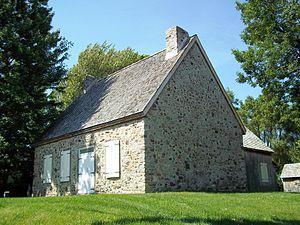
Maison LeBer-LeMoyne, Lachine
L'architecture à Montréal est caractérisée par son éclectisme. En tant que l'un des plus anciens établissements européens en Amérique du Nord, Montréal conserve la trace d'un passé d'abord français, dont l'architecture vernaculaire s'est solidement implantée avant la révolution industrielle. À compter du XIXᵉ siècle, l'influence britannique est omniprésente, influence qui devient plus américaine au XXᵉ siècle. Avec la construction de la Place Ville-Marie, du métro et la tenue de l'Exposition universelle de 1967 et des Jeux olympiques d'été de 1976, Montréal adopte le style international.
Jacques Le Ber était un marchand et un seigneur à Montréal à l'époque de la Nouvelle-France.
Voici la liste des lieux historiques nationaux du Canada situé dans l'agglomération de Montréal. En mars 2011, on compte 57 lieux historiques nationaux à Montréal, dont cinq sont administrés par Parcs Canada.
Le Musée de Lachine est situé dans l'arrondissement de Lachine de Montréal. Le musée a été fondé en 1948, deux ans après que la Ville de Lachine se fut portée acquéreur de la Maison Le Ber-Le Moyne.
Cet article recense les lieux patrimoniaux de Montréal inscrit au répertoire des lieux patrimoniaux du Canada, qu'ils soient de niveau provincial, fédéral ou municipal.
Cette liste recense les biens du patrimoine immobilier de Montréal inscrits au répertoire du patrimoine culturel du Québec. Pour le reste de la région de Montréal, voir Liste du patrimoine immobilier de Montréal.